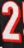
Number: 2